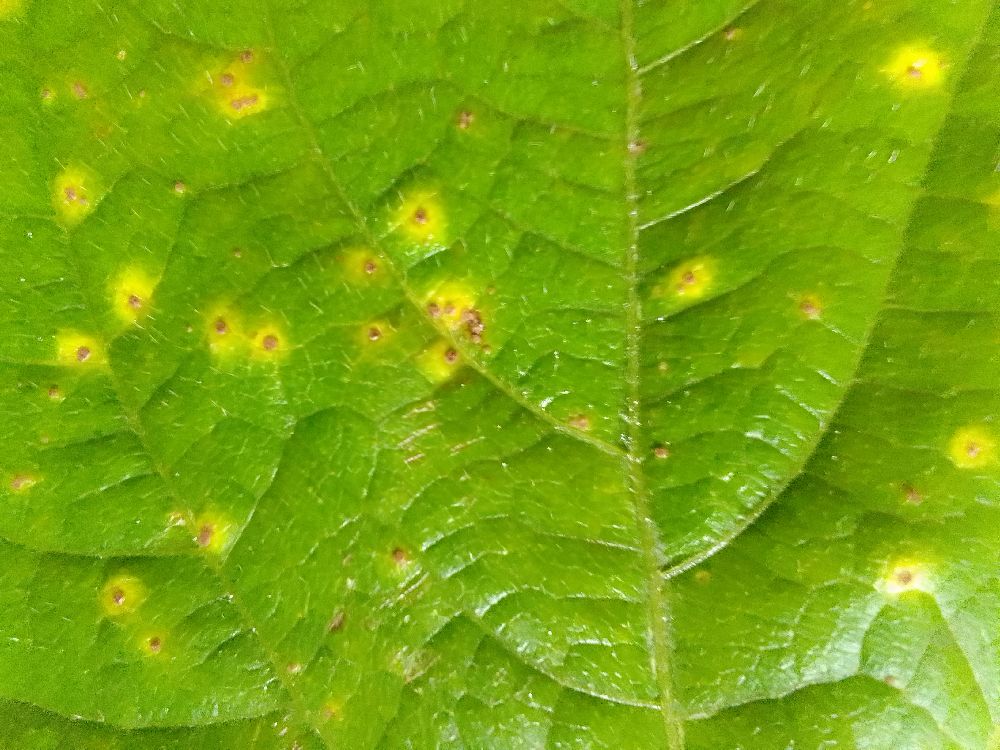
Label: rust